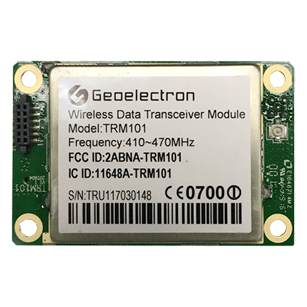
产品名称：数传电台-TRM101
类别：电台
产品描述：概 述TRM系列数传电台采用新结构设计，体积轻巧性能强劲，全频段支持，支持前向纠错、信道检测、电台中继功能，兼容国内外主流通信协议。广泛运用于测量测绘、无人机、驾考等领域。